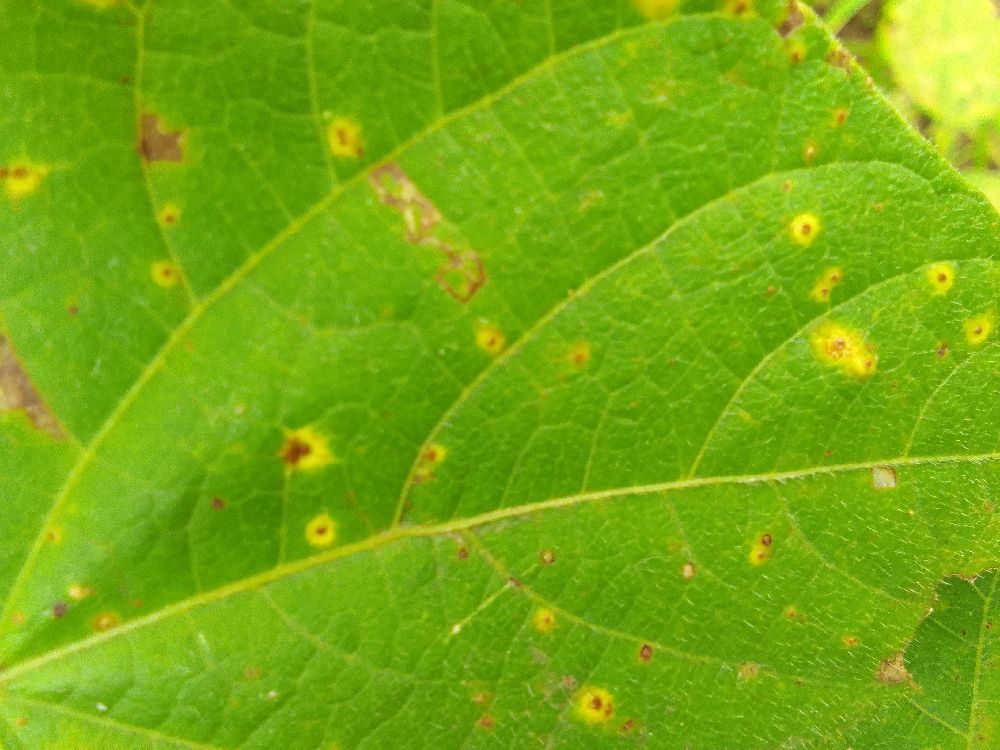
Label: rust